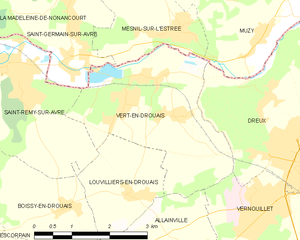
Carte de Vert-en-Drouais et des communes limitrophes.
Vert-en-Drouais est une commune française située dans le département d'Eure-et-Loir en région Centre-Val de Loire.